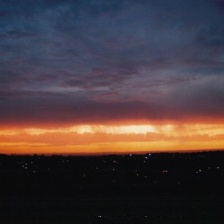
Cloud type: Altostratus